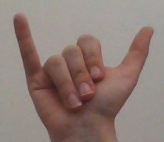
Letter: ya